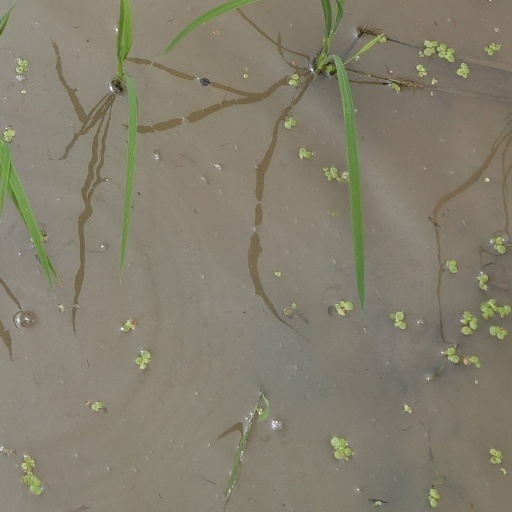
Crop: rice